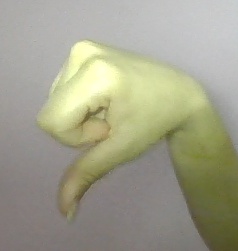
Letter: waw